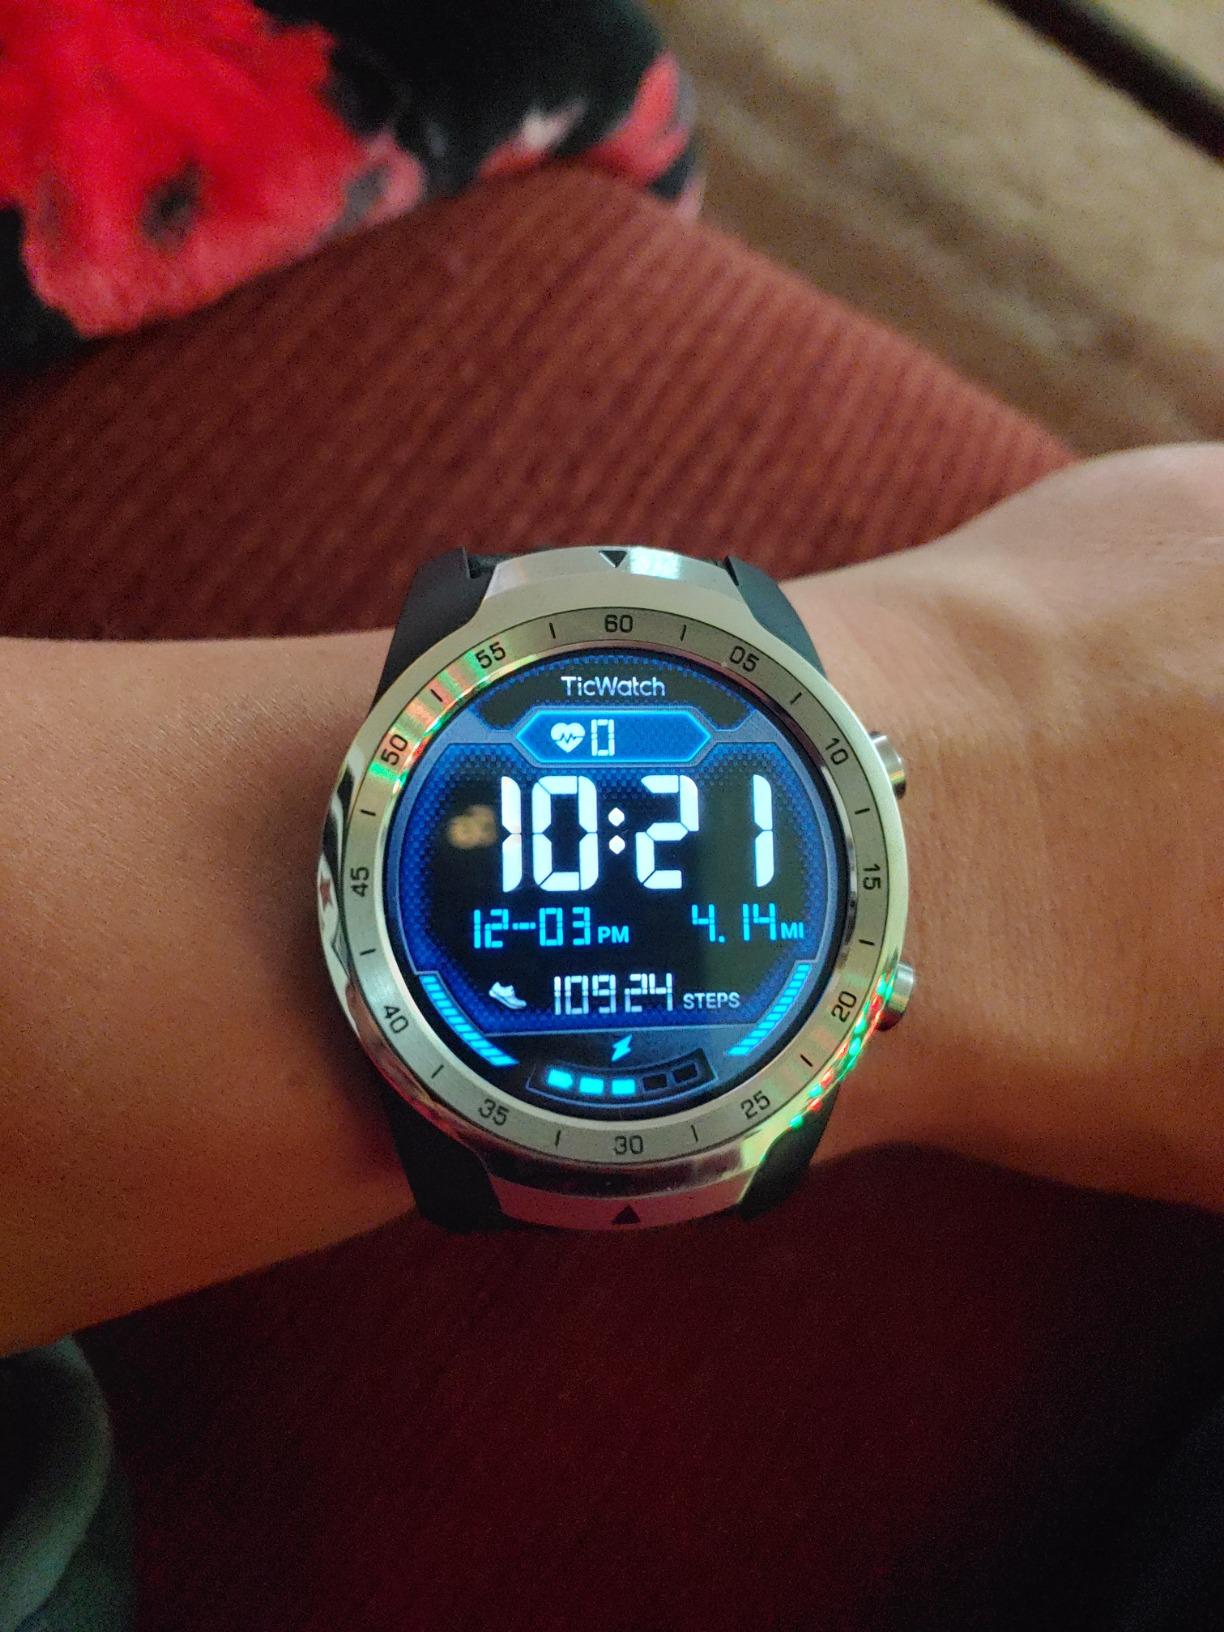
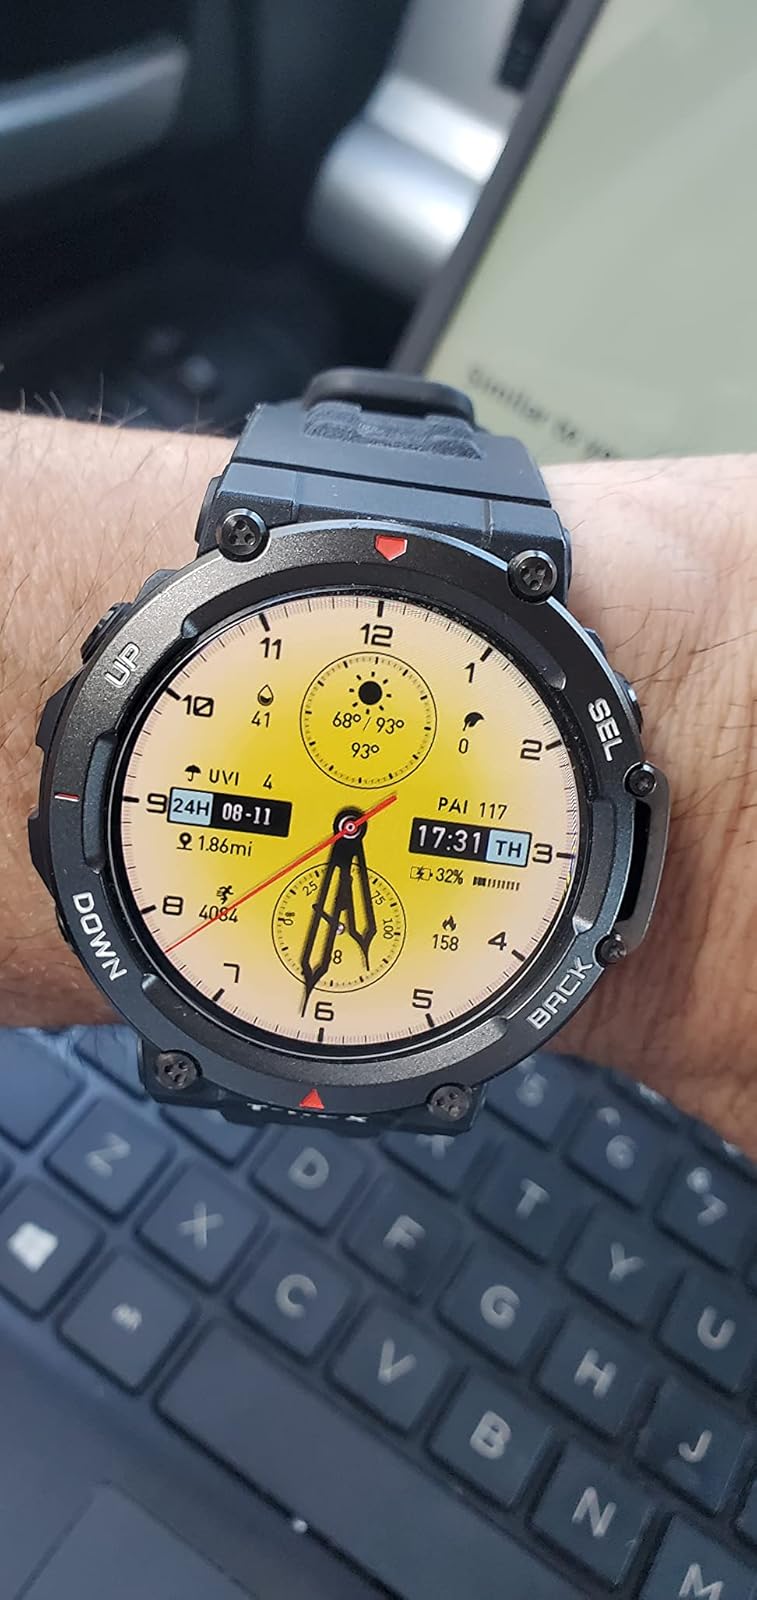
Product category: smartwatch
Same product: no